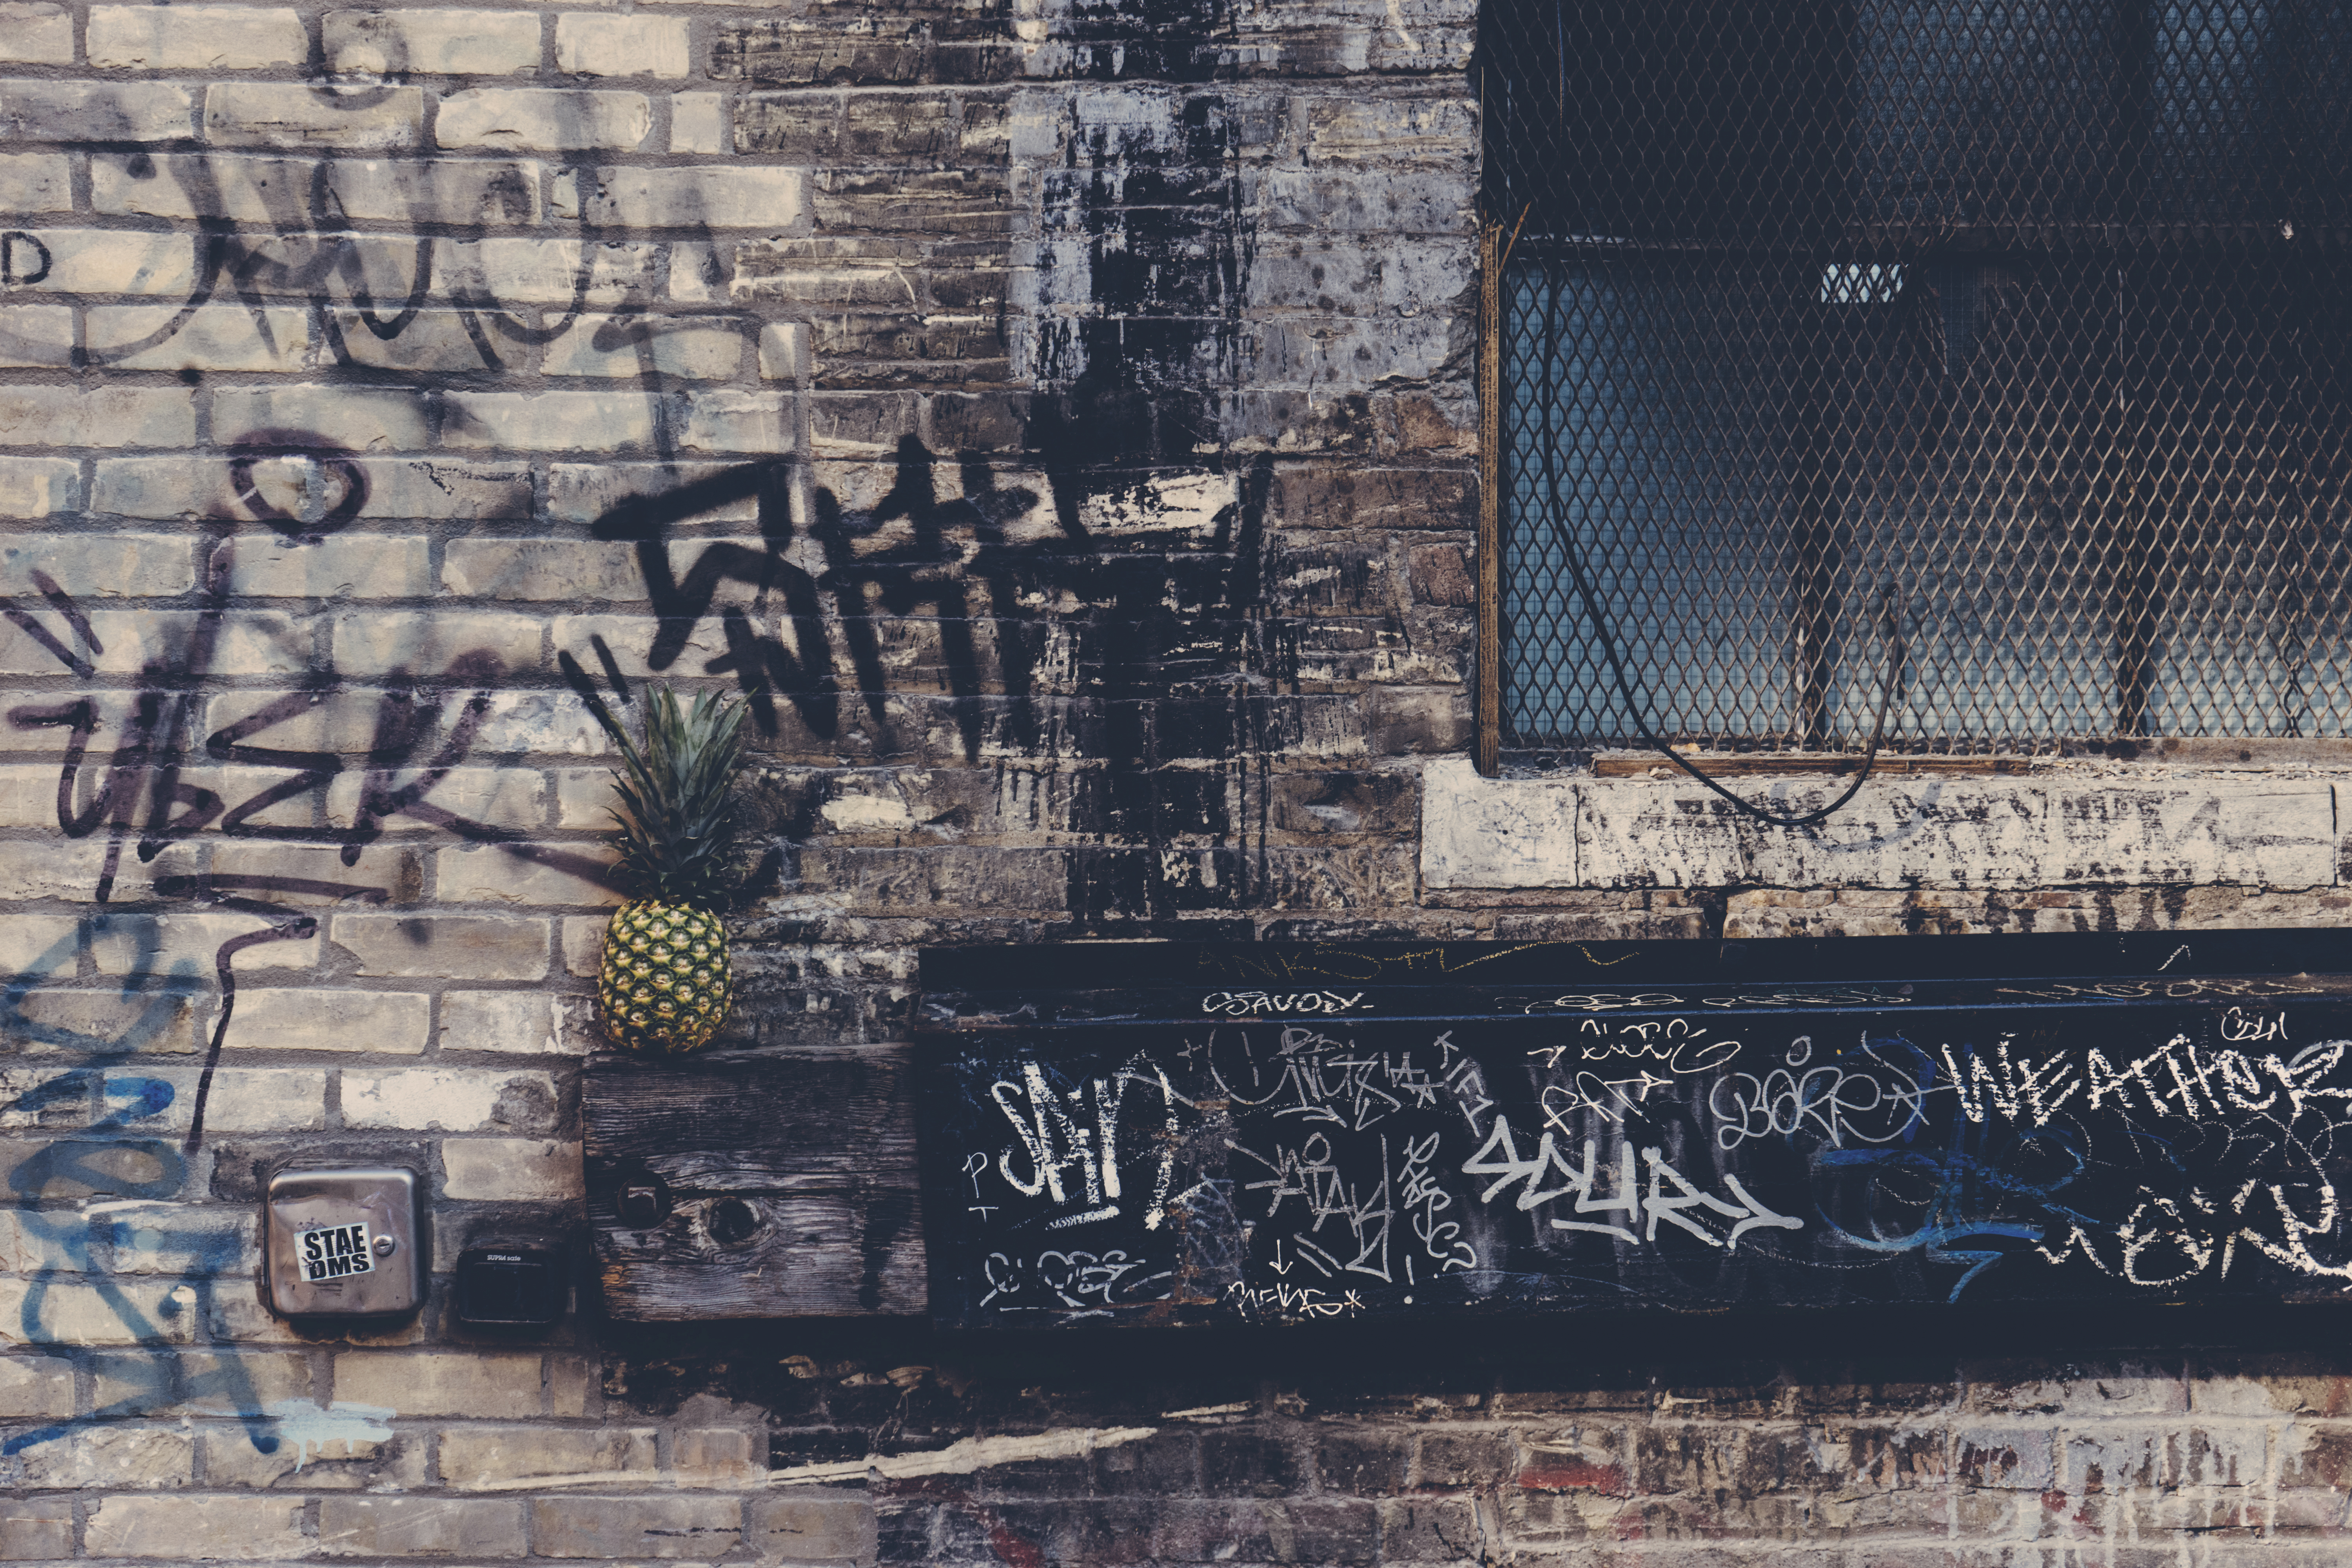
track, street, fruit, town, building, alley, city, urban, wall, transport, pattern, dirty, grunge, graffiti, pineapple, outdoors, art, vandalism, design, bricks, urban area, ancient history, photographic composition